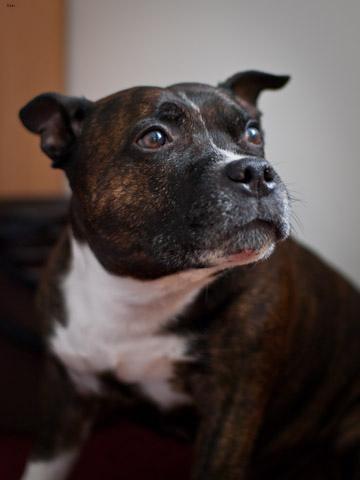
staffordshire bull terrier